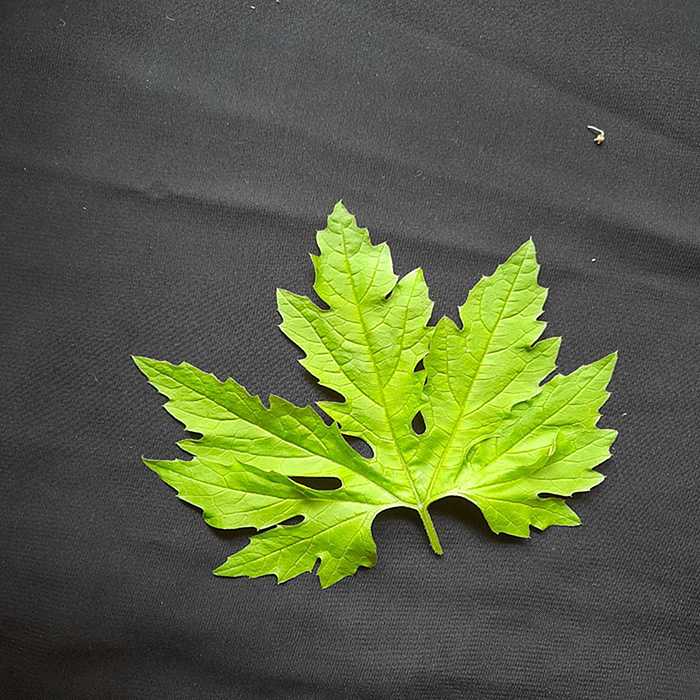
Plant: Bitter Gourd
Label: Fresh leaf